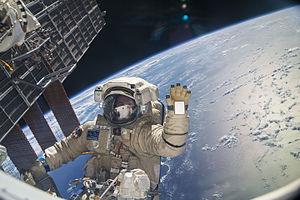
Sergueï Nikolaïevitch Riazanski, né le 13 novembre 1974, est un cosmonaute russe vétéran de deux mission de longues durée sur l'ISS.